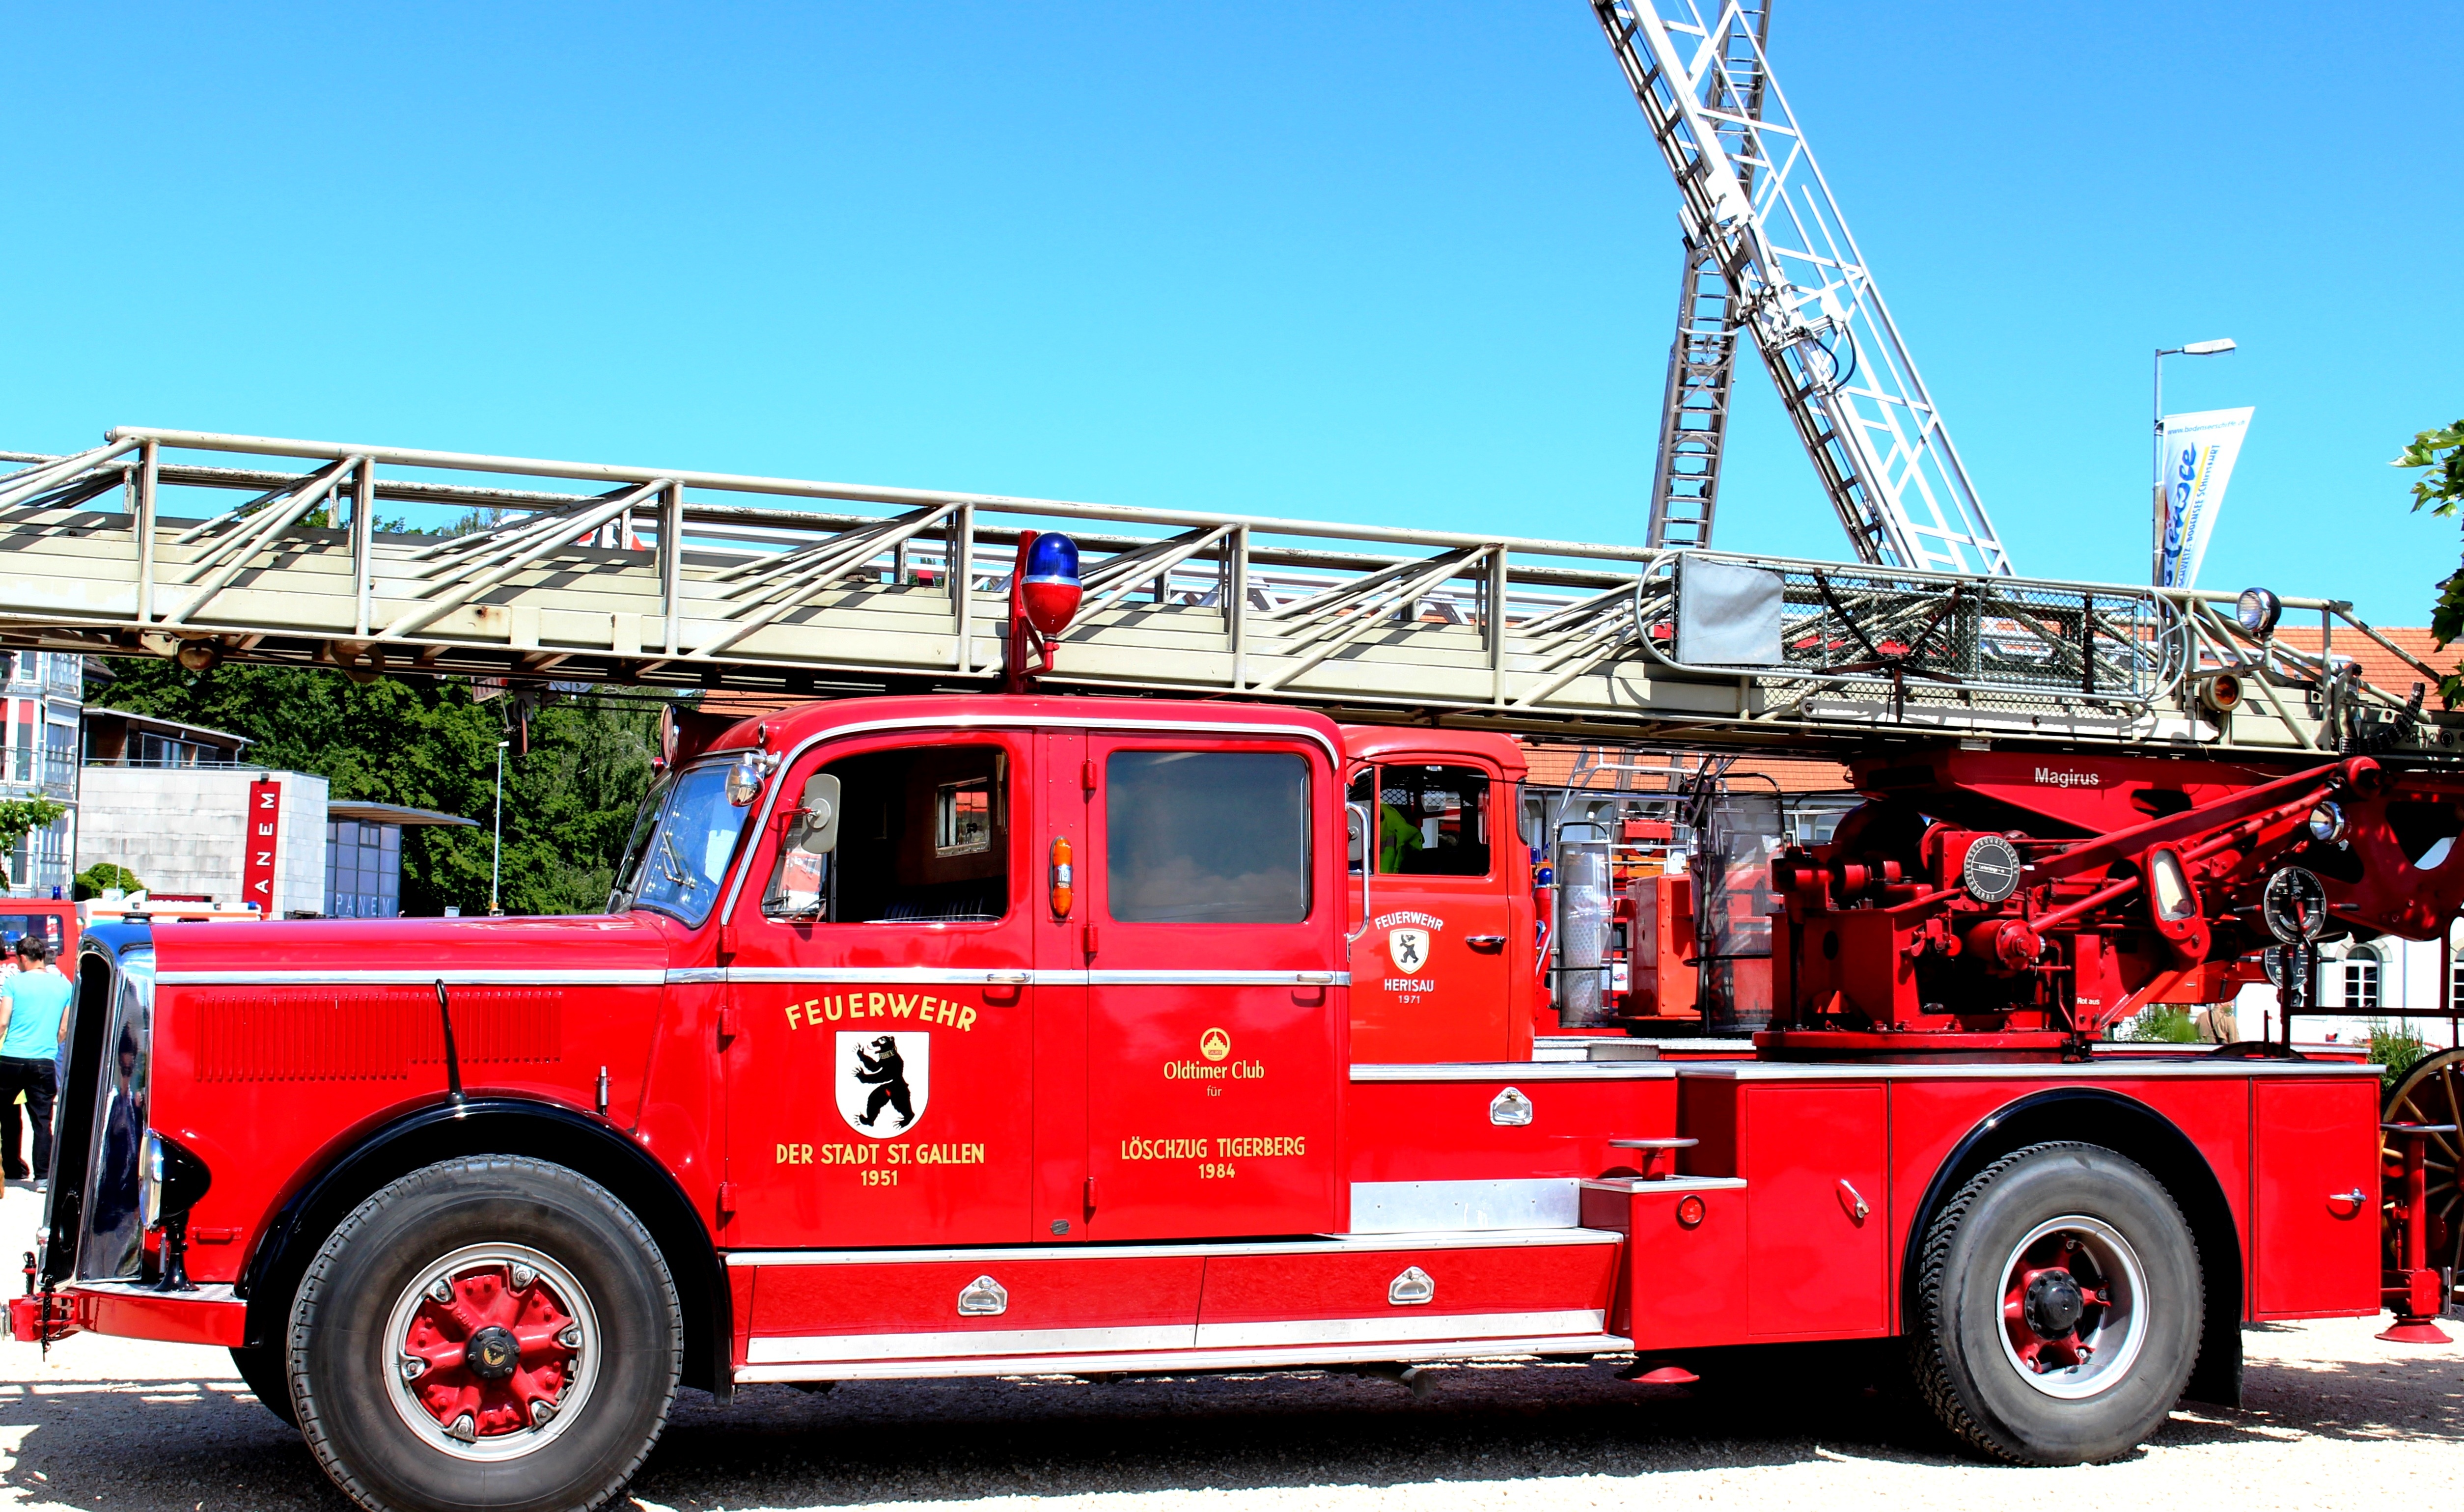
car, transport, truck, vehicle, fire, fire truck, motor vehicle, fire department, switzerland, oldtimer, turntable ladder, land vehicle, st gallen, luxury vehicle, fire apparatus, emergency vehicle